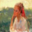
Label: girl